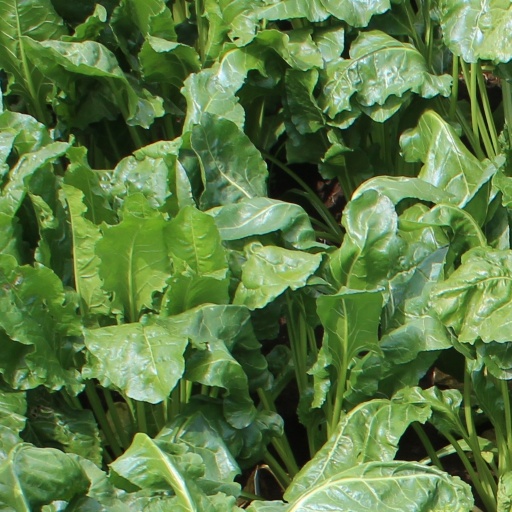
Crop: sugar beet